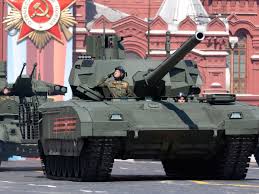
Label: T-14